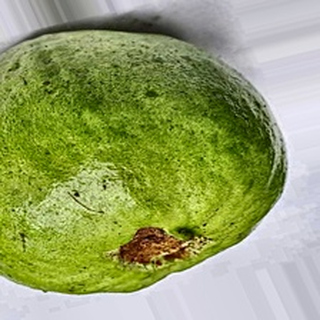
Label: guava_fruit_fly